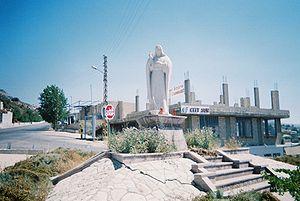
Ehden est une ville maronite de la muhafazah au Nord du Liban, d'où est originaire le « Héros du Liban » Youssef Bey Karam.